Stalemate in Southern Palestine

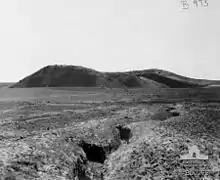
Tel el Fara and trenches

The central training facility was located at the main Ottoman base of Tel esh Sheria, midway between Gaza and Beersheba, having moved north from Hafir el Auja, in early 1917, as the EEF approached Gaza. The school was staffed by German and Austrian instructors, as well as experienced Ottoman officers, from the European fronts of Galicia, Romania, and Macedonia. Courses were conducted in tactics and weapons then being employed on the Western Front. Commanders received a 15-day course and divisional officers a six–week course focused on the use of machine guns, "which was vital to the newly reorganised Ottoman infantry battalions." Artillery training also included up-to-date methods and tactics.